V. T. Nathan

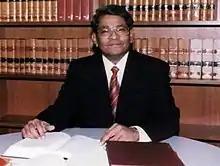
V. T. Nathan

V. T. Nathan (3 November 1937 - 4 February 2017) JMN, KMN, FRSPL, was a Malaysian lawyer and philatelist.